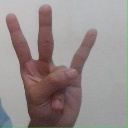
अक्षर: क्ष